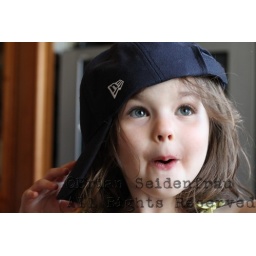
girl in hat